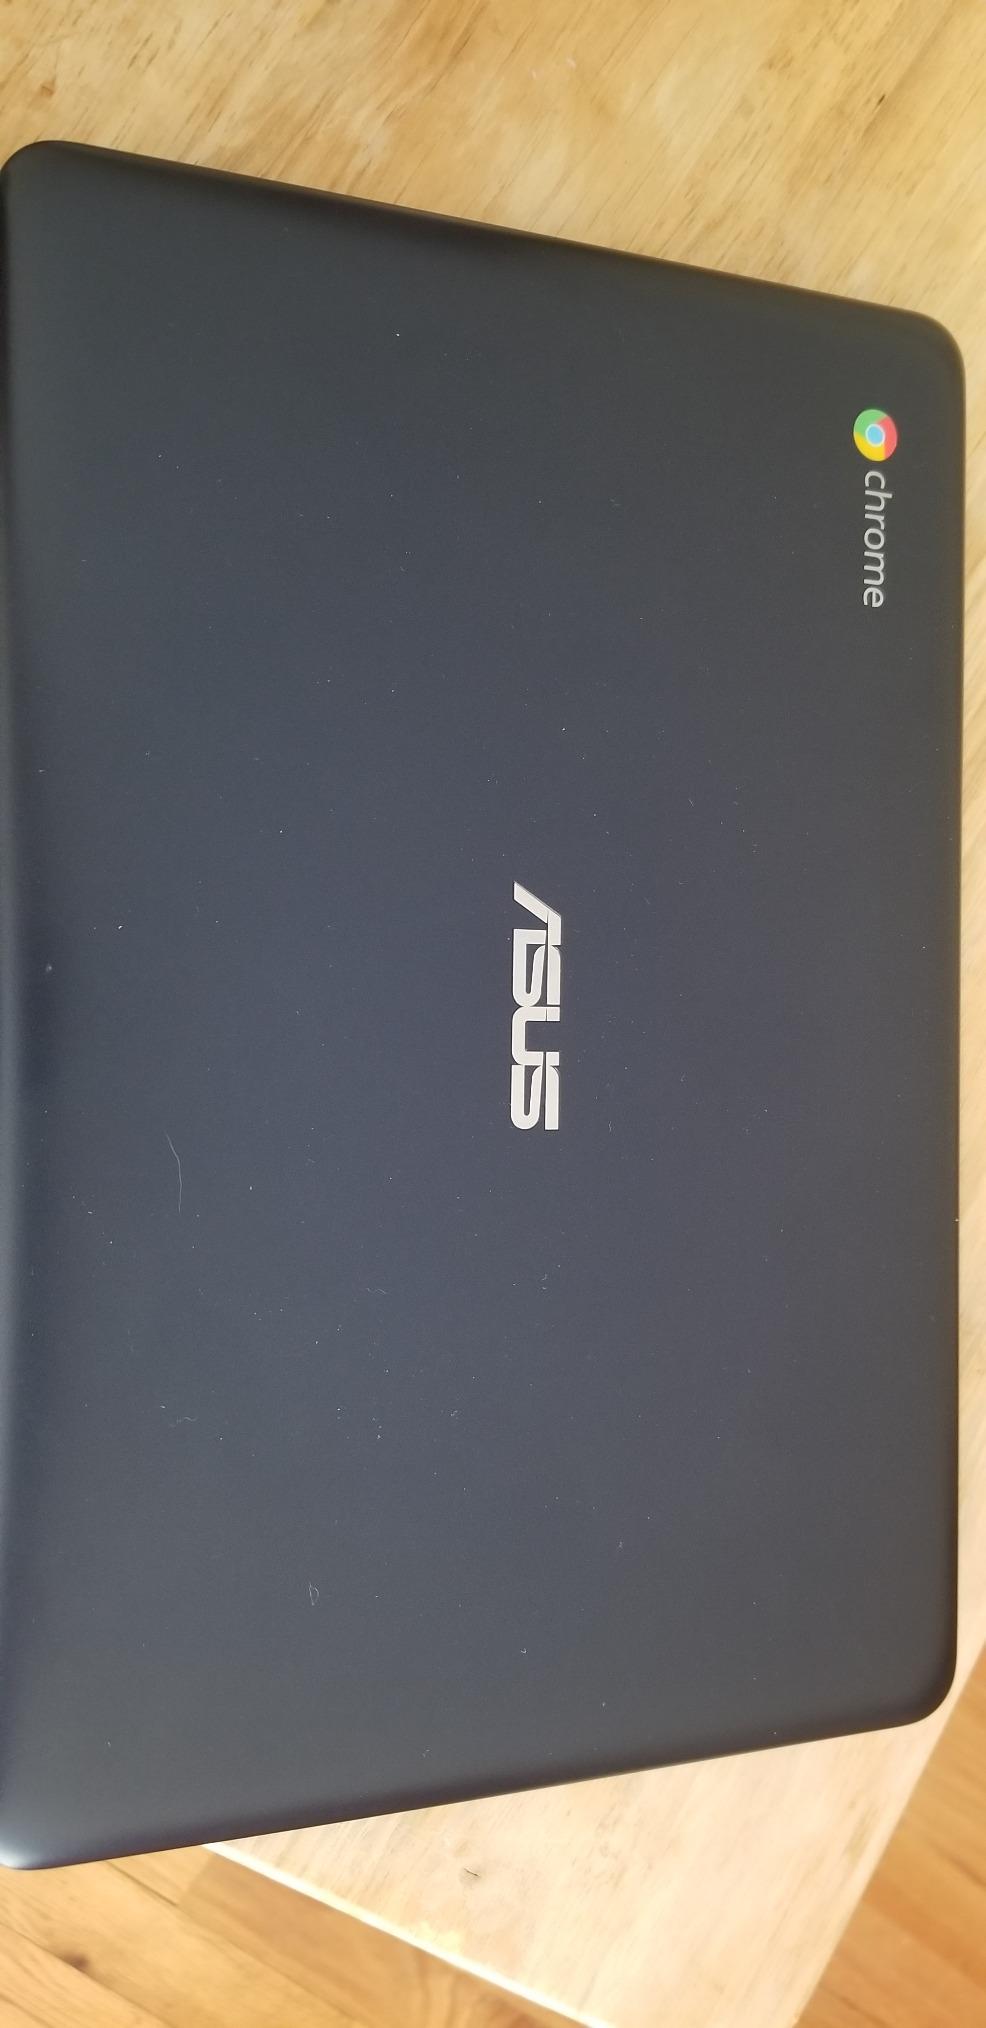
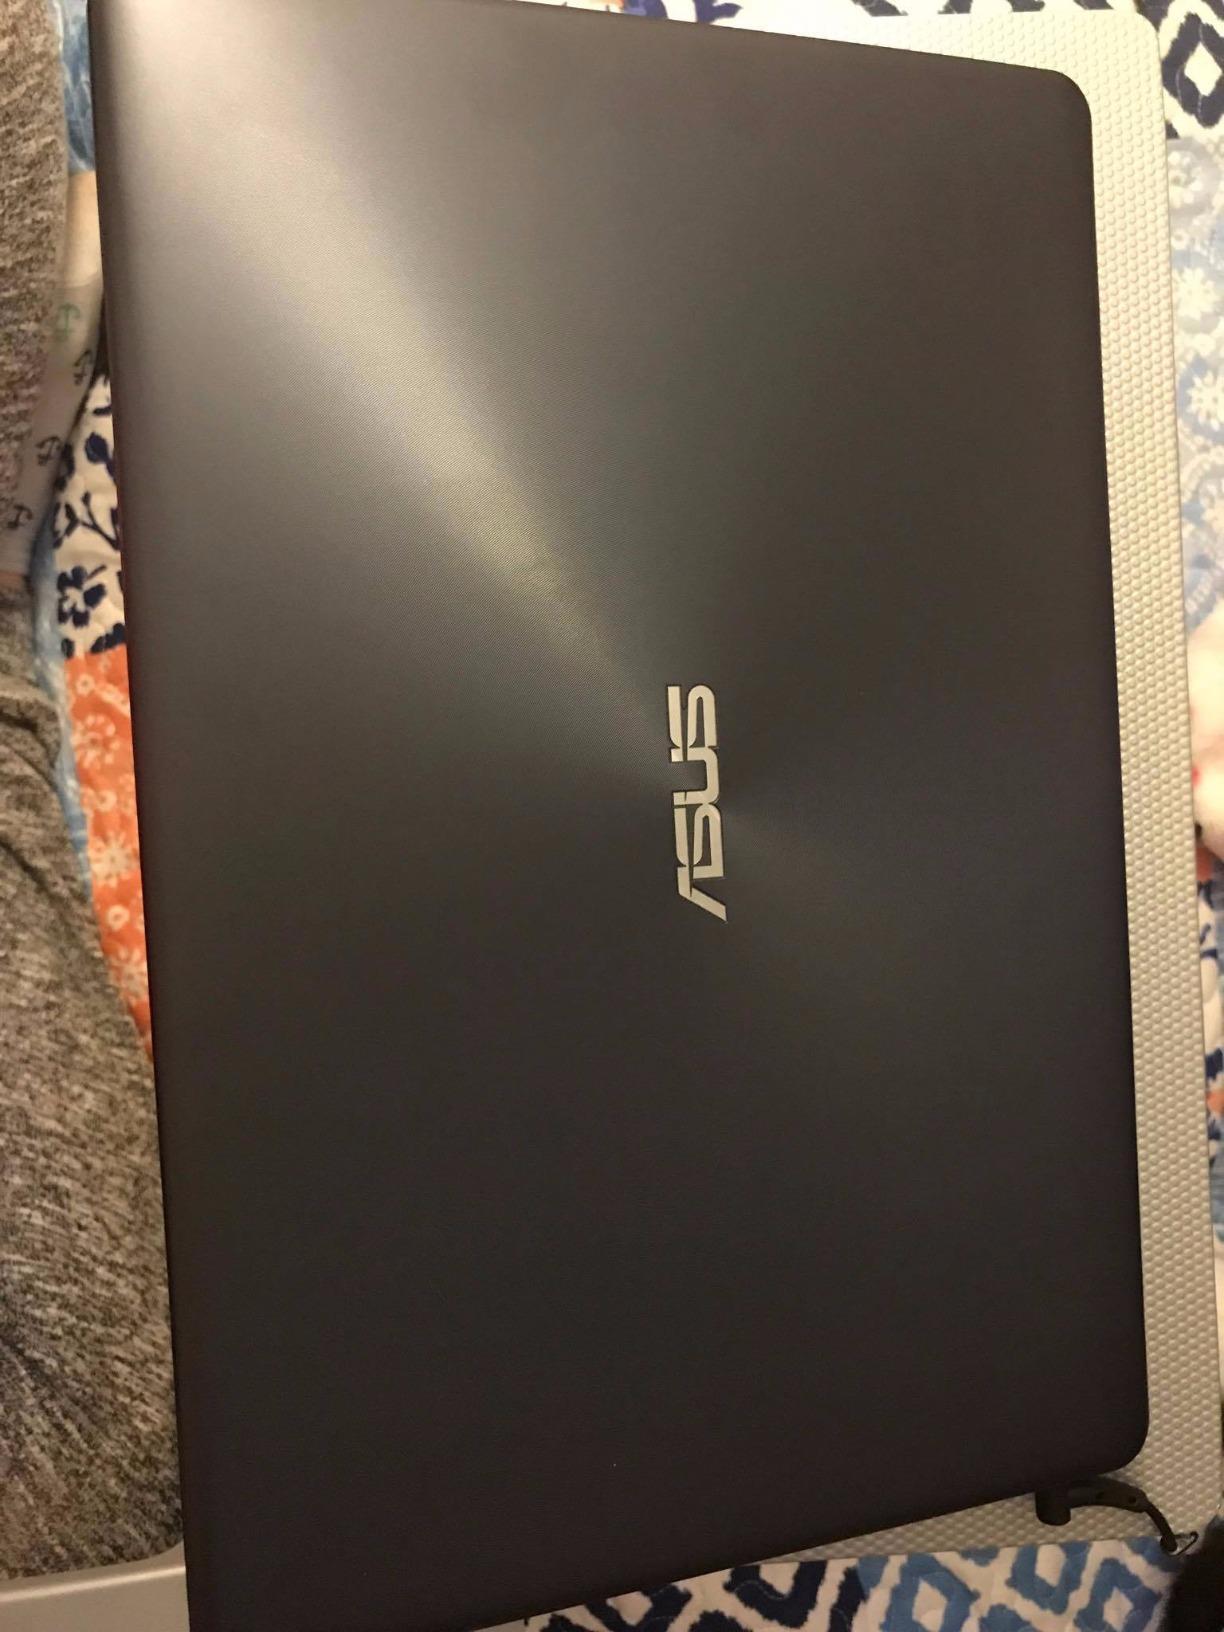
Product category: laptop
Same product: no